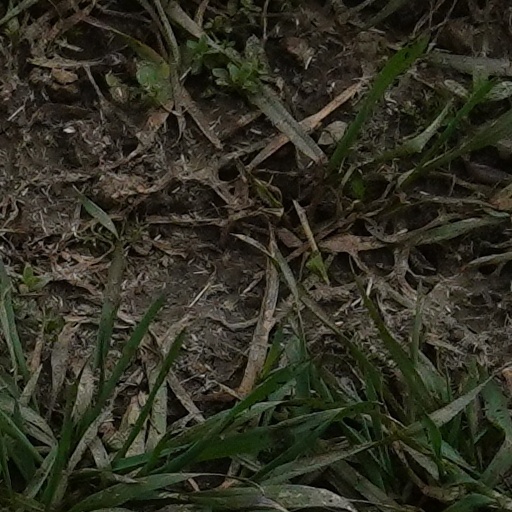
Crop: wheat